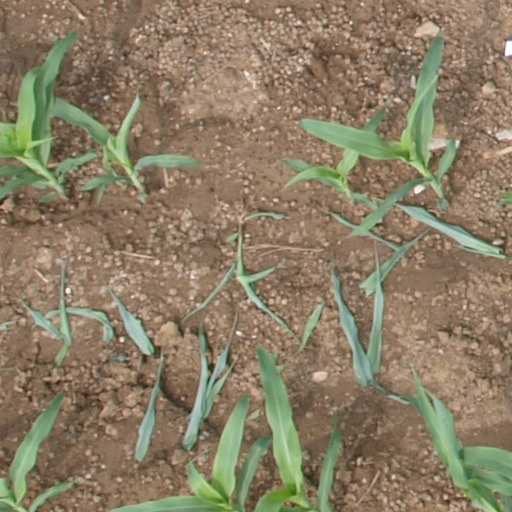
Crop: maize; corn